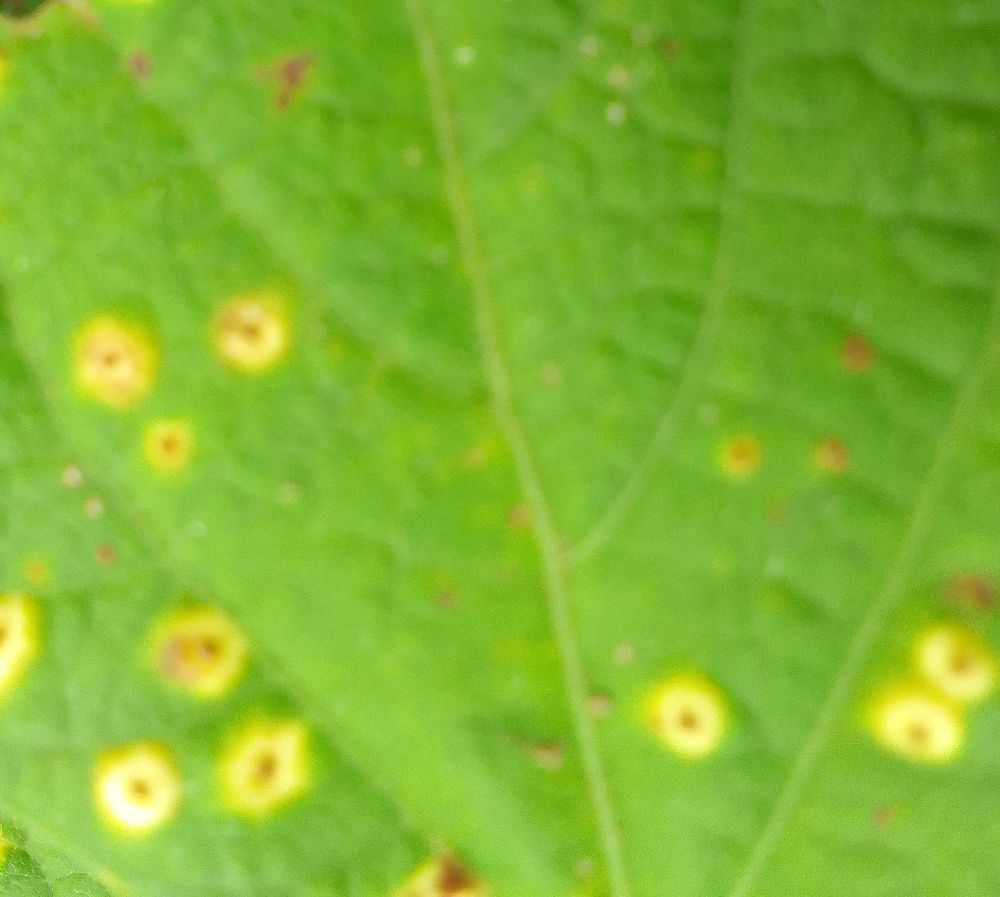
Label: rust